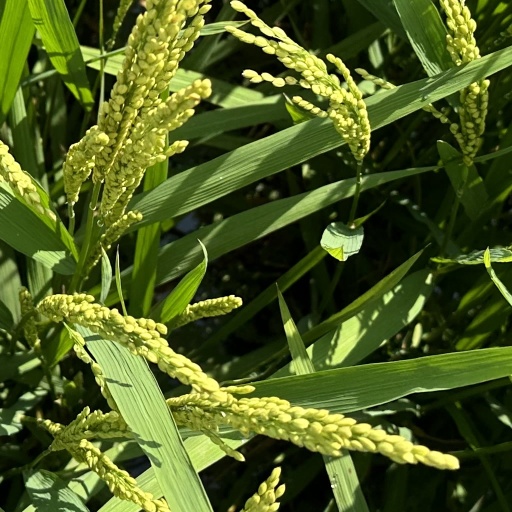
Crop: rice